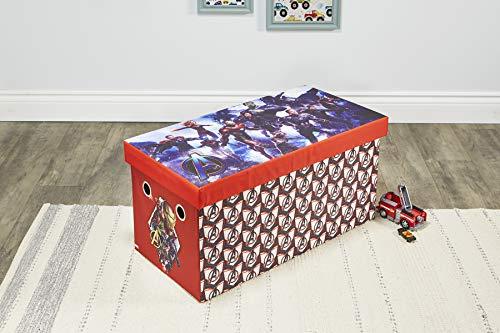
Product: Marvel Avengers Endgame Bench with Storage, 30” Toy Chest and Trunk
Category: Home & Kitchen | Furniture | Kids' Furniture | Chests & Trunks
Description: Avengers…assemble : officially Licensed Marvel Avengers Endgame Sturdy 30” storage Bench.
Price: $59.99
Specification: PackageDimensions:30.2x15.2x2.8inches|ItemWeight:12.5pounds|ShippingWeight:13.5pounds(Viewshippingratesandpolicies)|Manufacturer:FreshHomeElements|ASIN:B07RV7Q1B5|Itemmodelnumber:520021-006